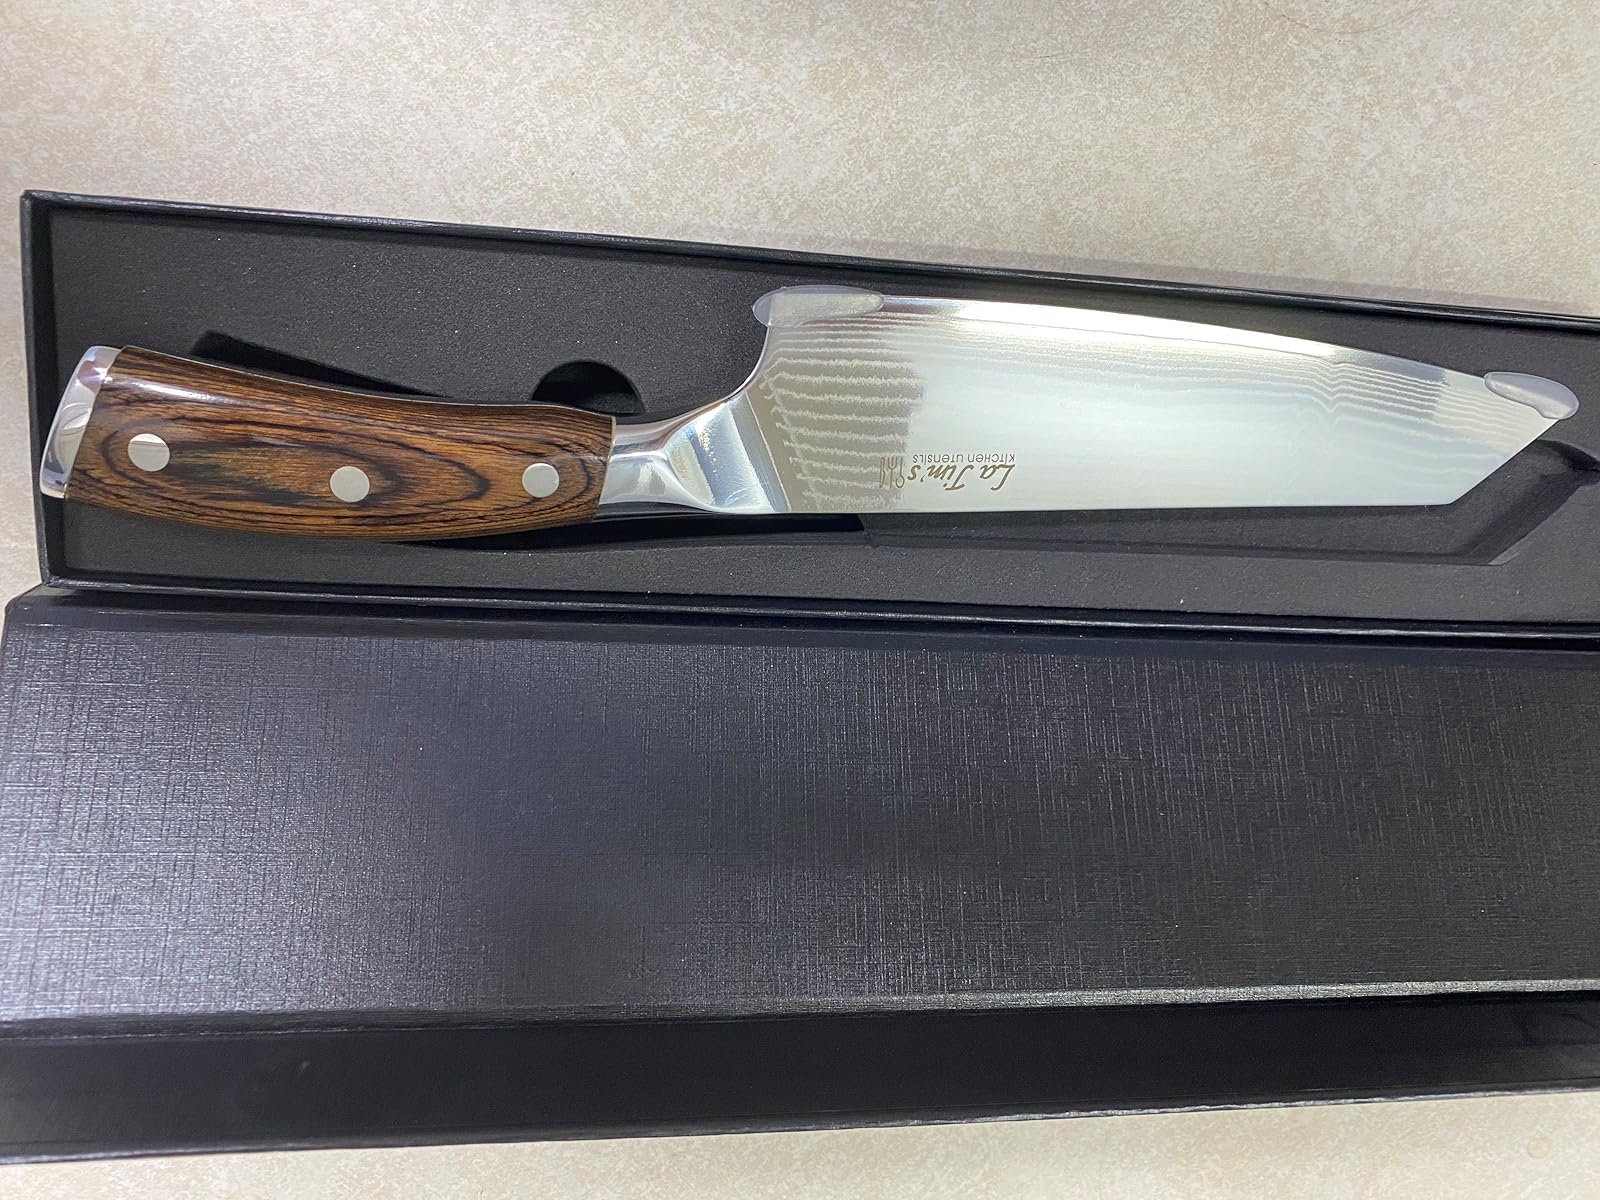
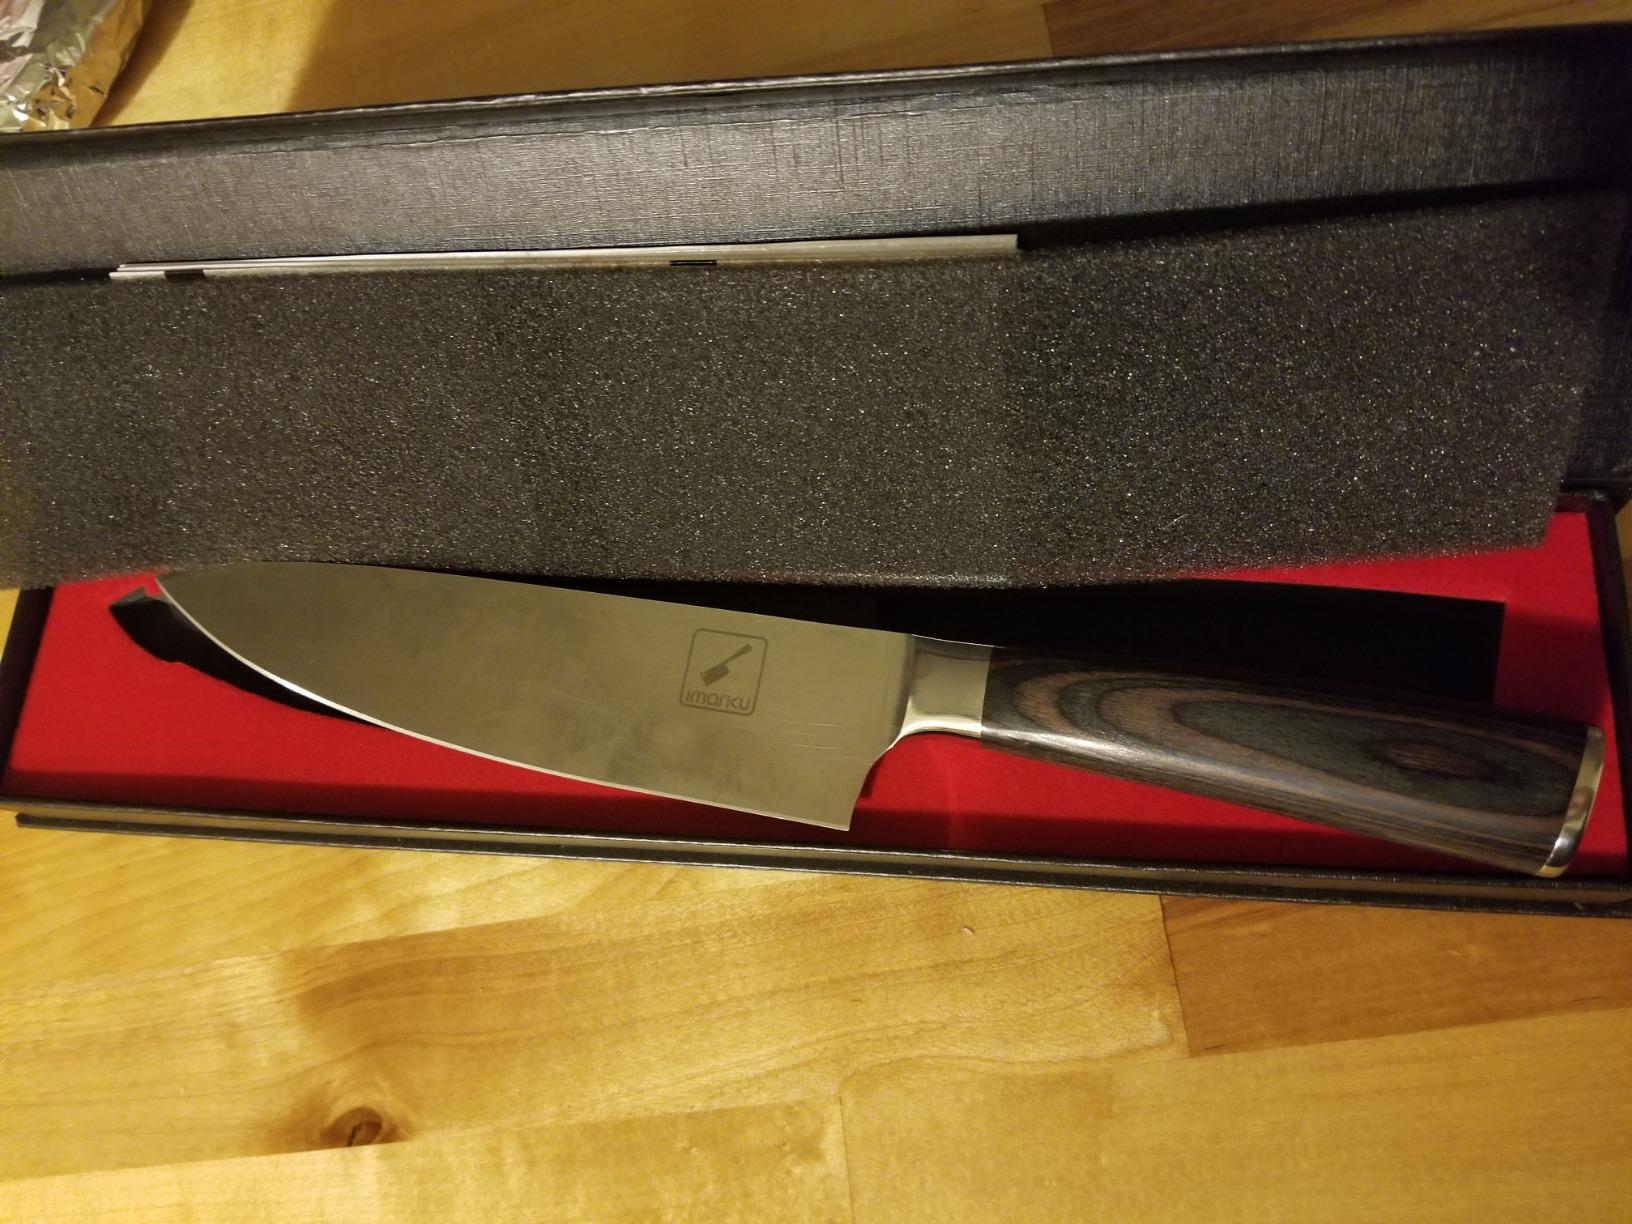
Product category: items_knife
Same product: no